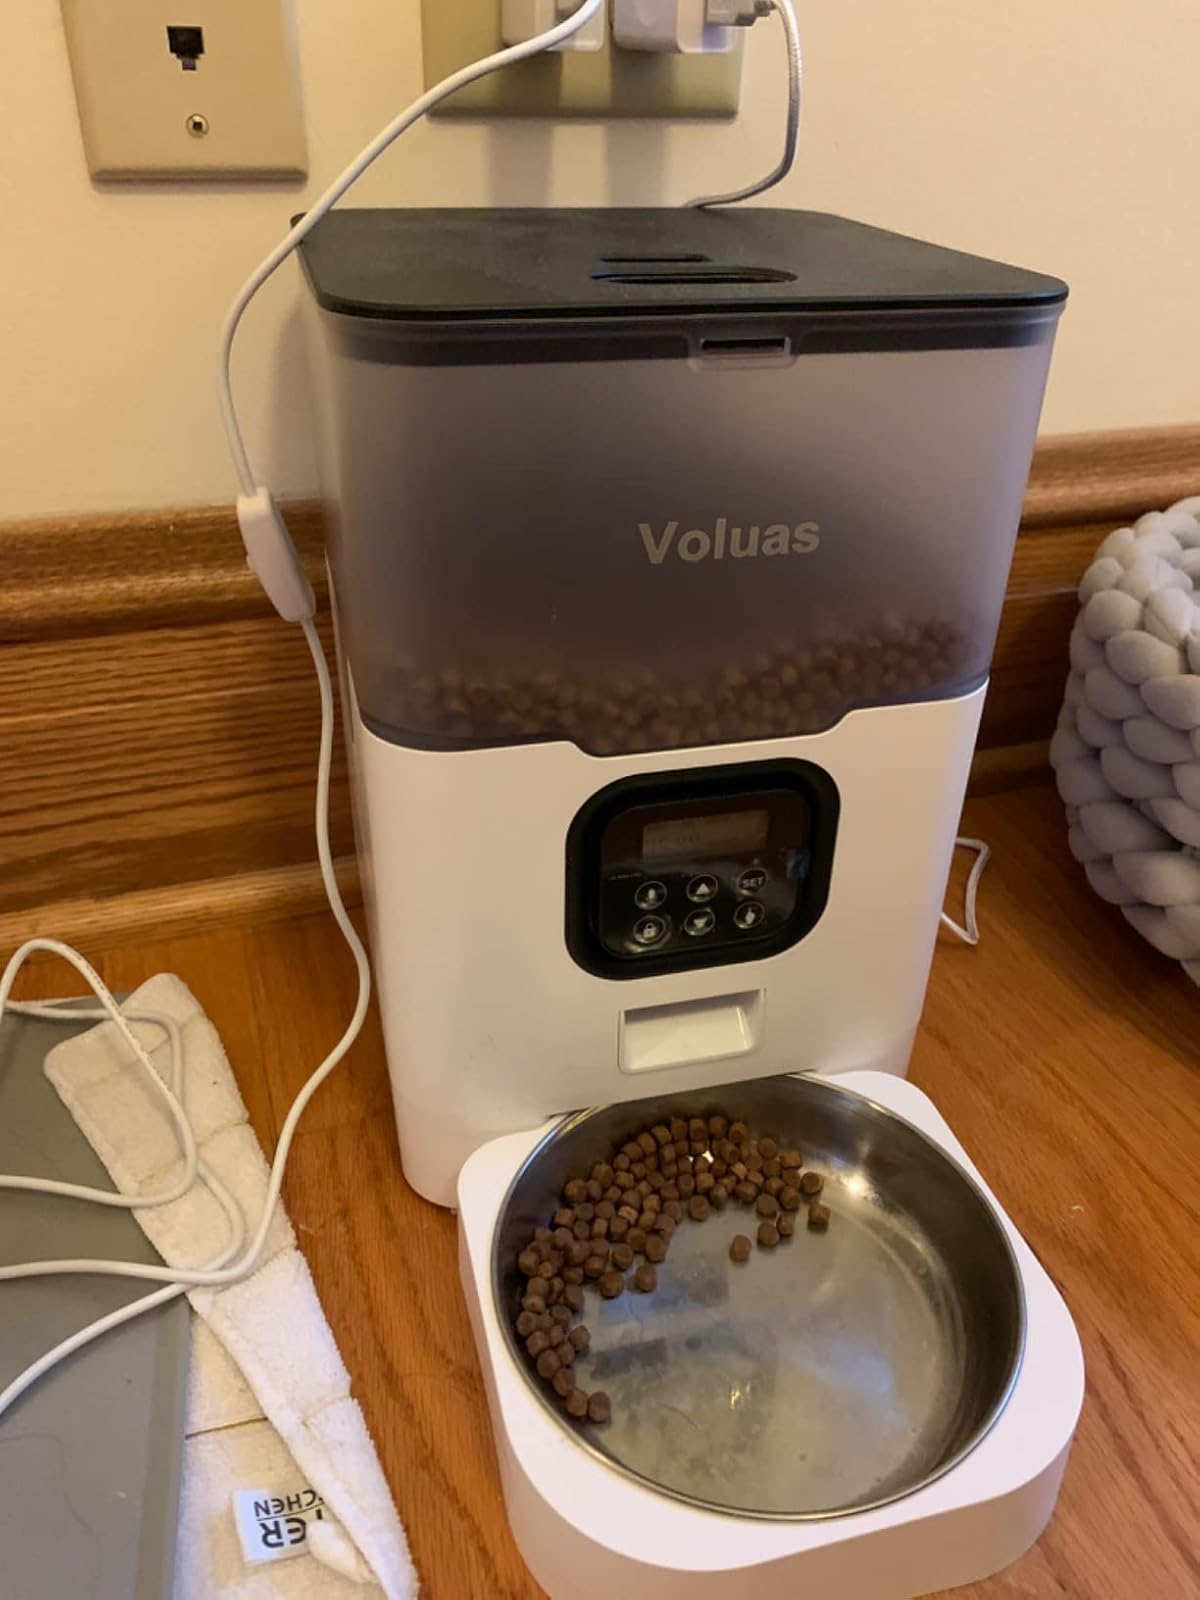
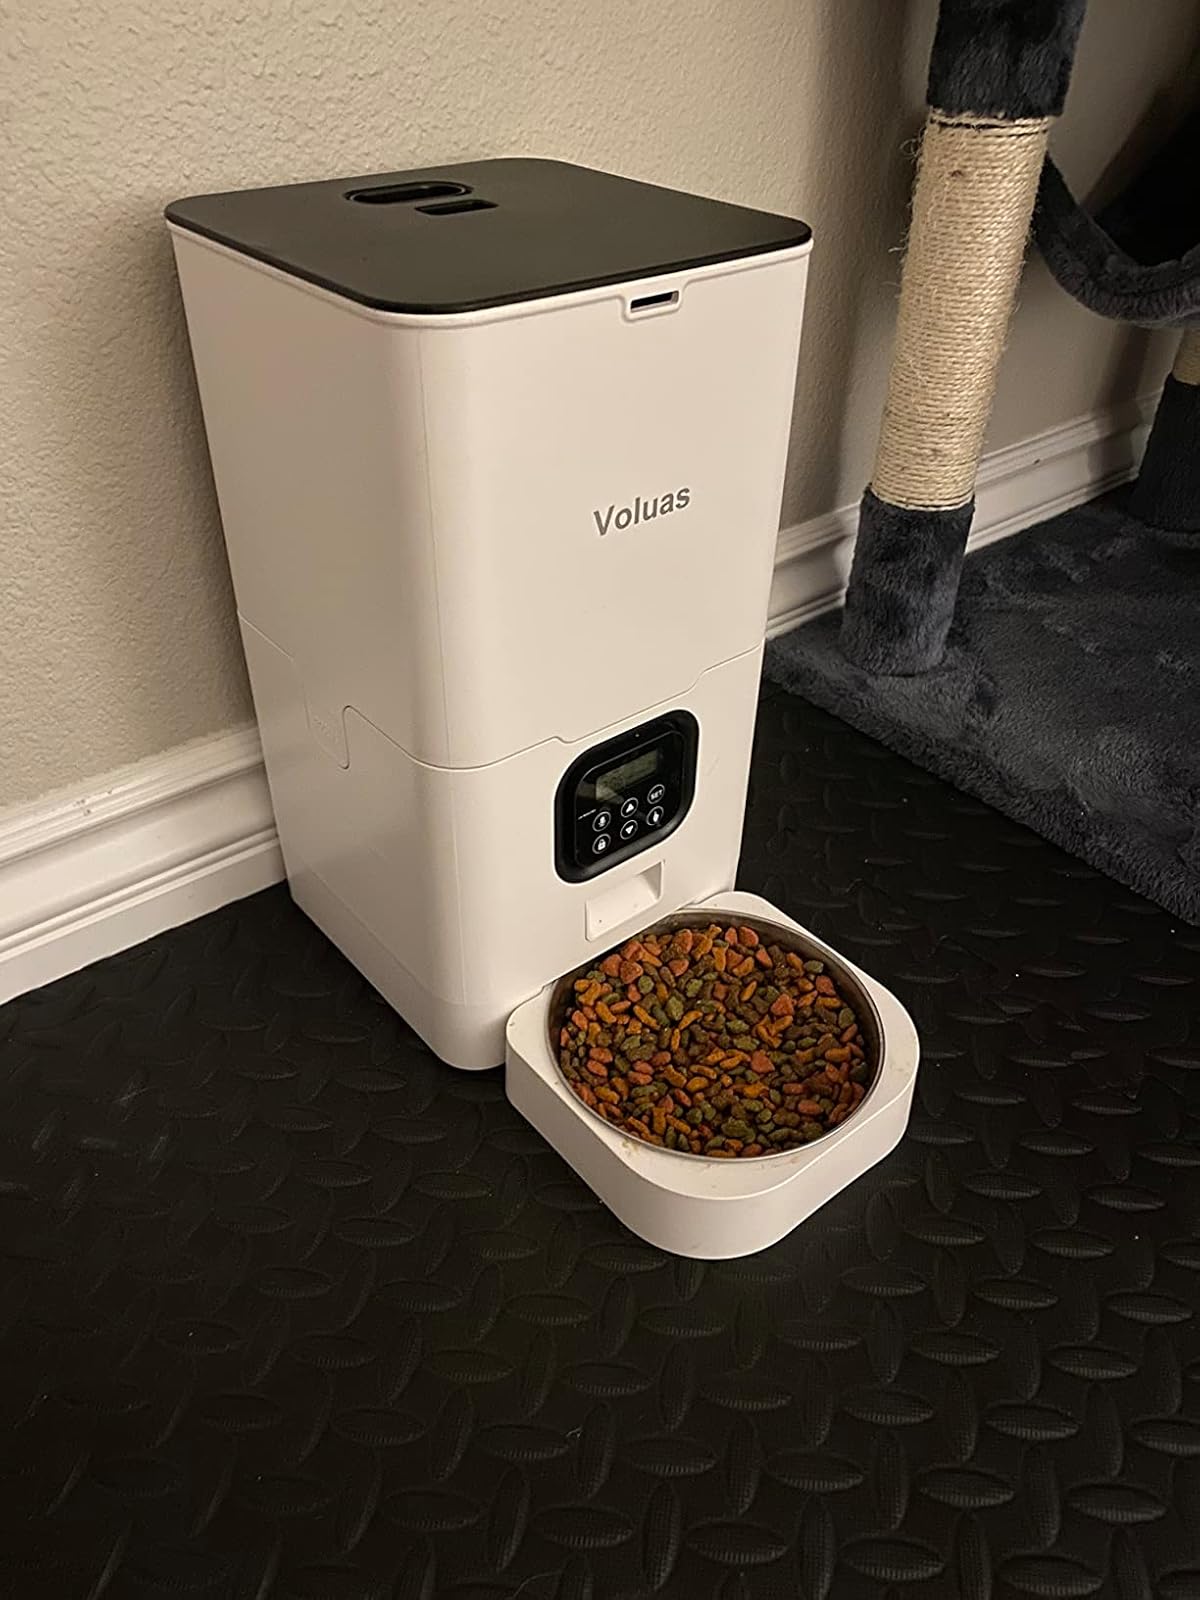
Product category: items_feeder
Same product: no